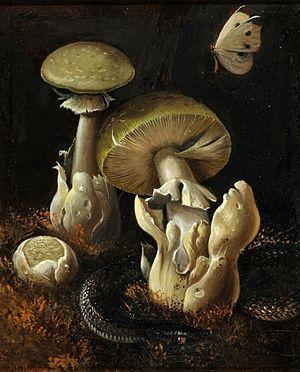
Les macromycètes ou macrochampignons sont des champignons dont la fructification est visible à l'œil nu. Ils s'opposent en cela aux micromycètes ou microchampignons qui ne peuvent être observé qu'au microscope, comme les levures ou les moisissures. Il s'agit d'une notion vague, aux limites peu claires, et qui ne recouvre aucune réalité évolutive ou taxinomique tangible. Elle est souvent utilisée pour désigner de manière savante les « champignons » de la langue courante, c'est-à-dire ceux susceptibles d'être récoltés pour l'alimentation ou d'autres usages.